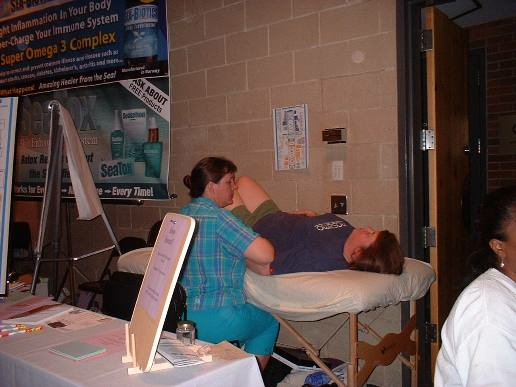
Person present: Yes